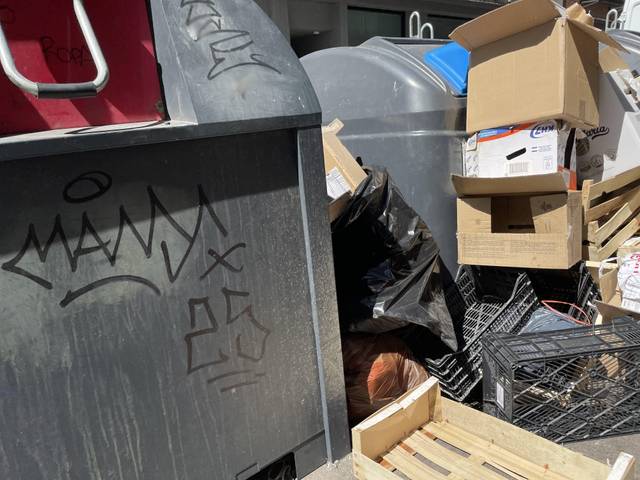
Region: Spain
Coordinates: 40.421, -3.708